Sclerophyll

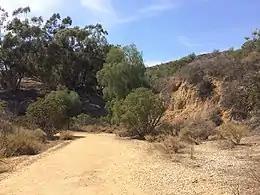
Chaparral vegetation in Southern California

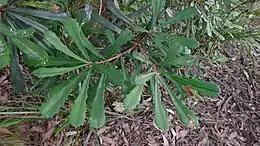
The hard leaves of a "Banksia integrifolia" (notice the short internodes)

Sclerophyll is a type of vegetation that is adapted to long periods of dryness and heat. The plants feature hard leaves, short internodes (the distance between leaves along the stem) and leaf orientation which is parallel or oblique to direct sunlight.